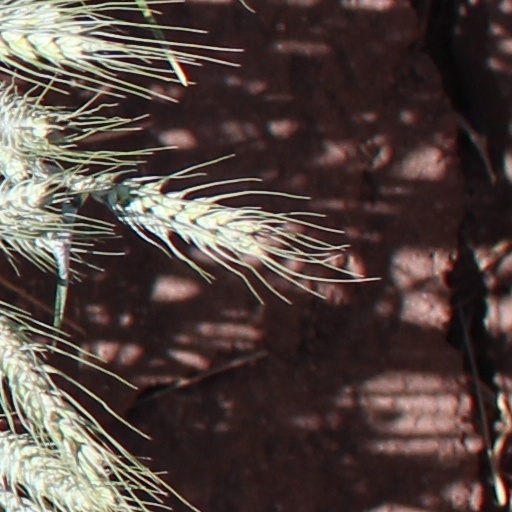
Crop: wheat